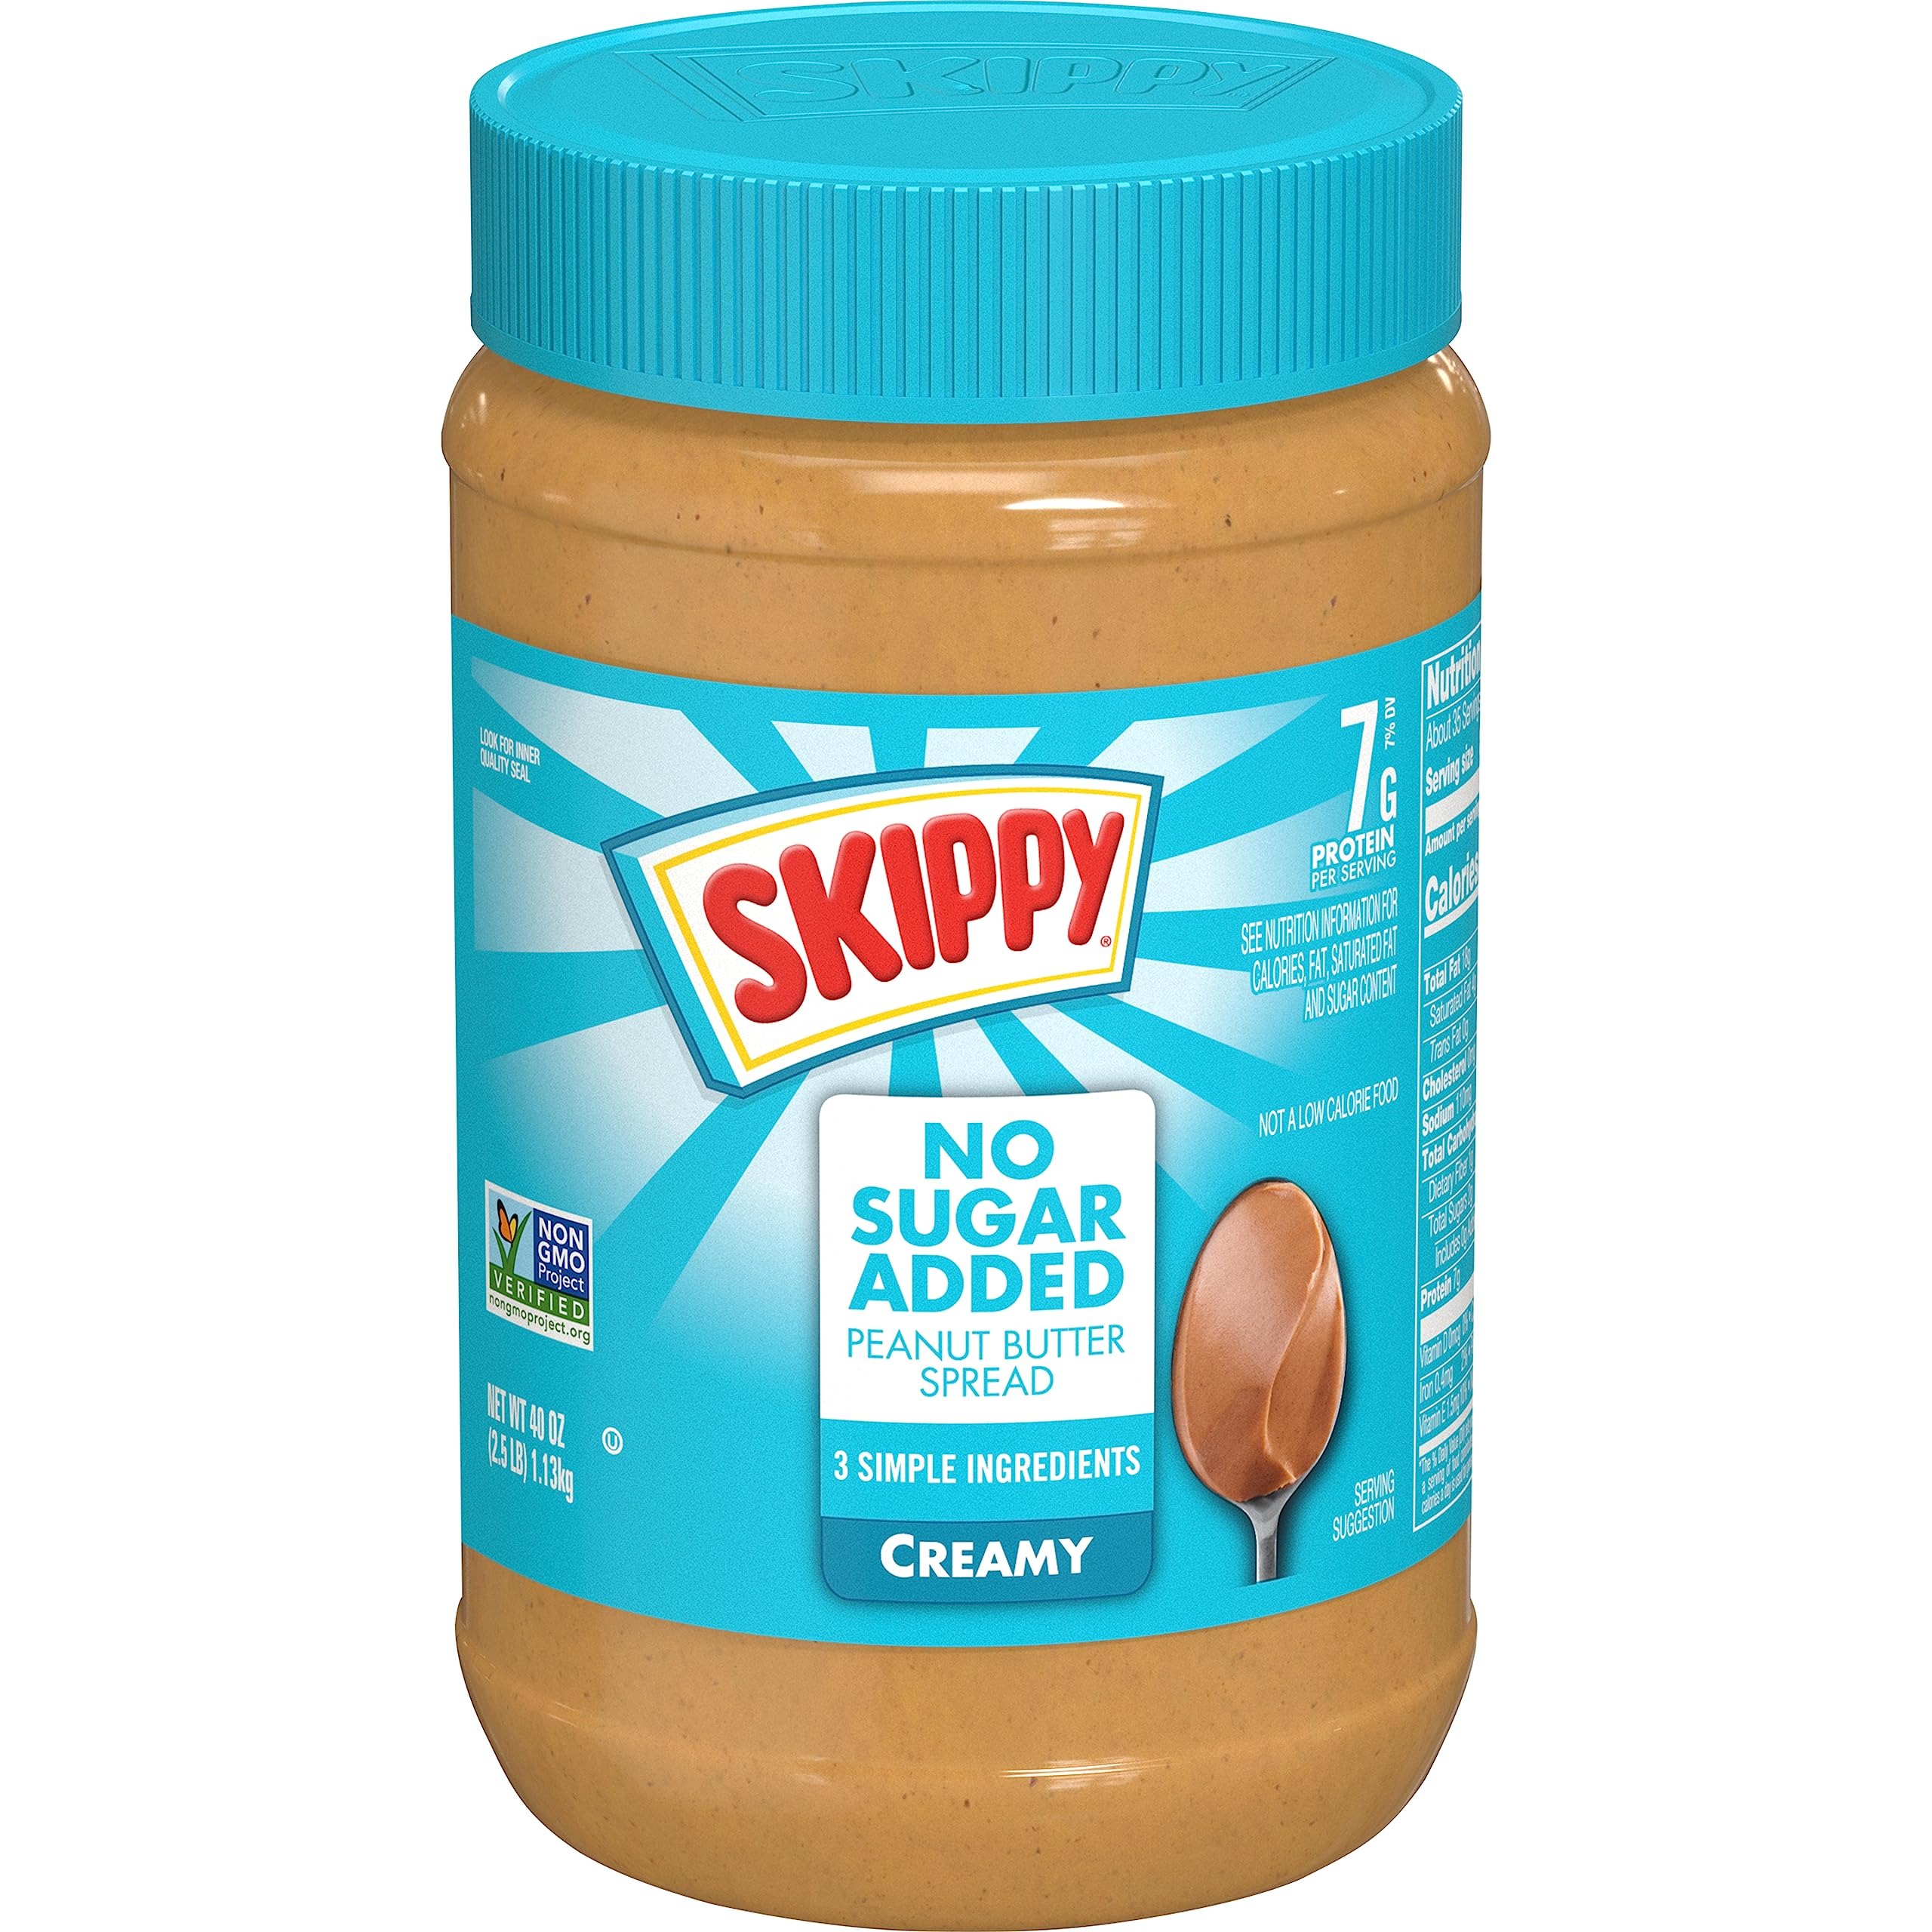
Item Name: SKIPPY Creamy Peanut Butter Spread, No Sugar Added, 40 oz jar
Bullet Point 1: SKIPPY Creamy Peanut Butter Spread No Sugar Added is made with three simple ingredients; peanuts, palm oil and salt. Perfect for vegan-friendly snacking.
Bullet Point 2: SKIPPY Creamy Peanut Butter Spread No Sugar Added, 7 g Protein Per Serving, 40 Ounce Jar
Bullet Point 3: SKIPPY Creamy Peanut Butter makes nutritious delicious. Real roasted peanuts with no added preservatives, free from artificial flavors or colors, gluten free and tree nut free
Bullet Point 4: For snacking, sandwiches and more, it’s been a staple on grocery lists and in pantries for over 90 years
Bullet Point 5: Since 1933, the makers of SKIPPY Peanut Butter have been building trust and loyalty with peanut butter lovers. Try Chunky, Creamy, Reduced Fat, SUPER CHUNK spread and more
Value: 40.0
Unit: Ounce

Price: 6.43